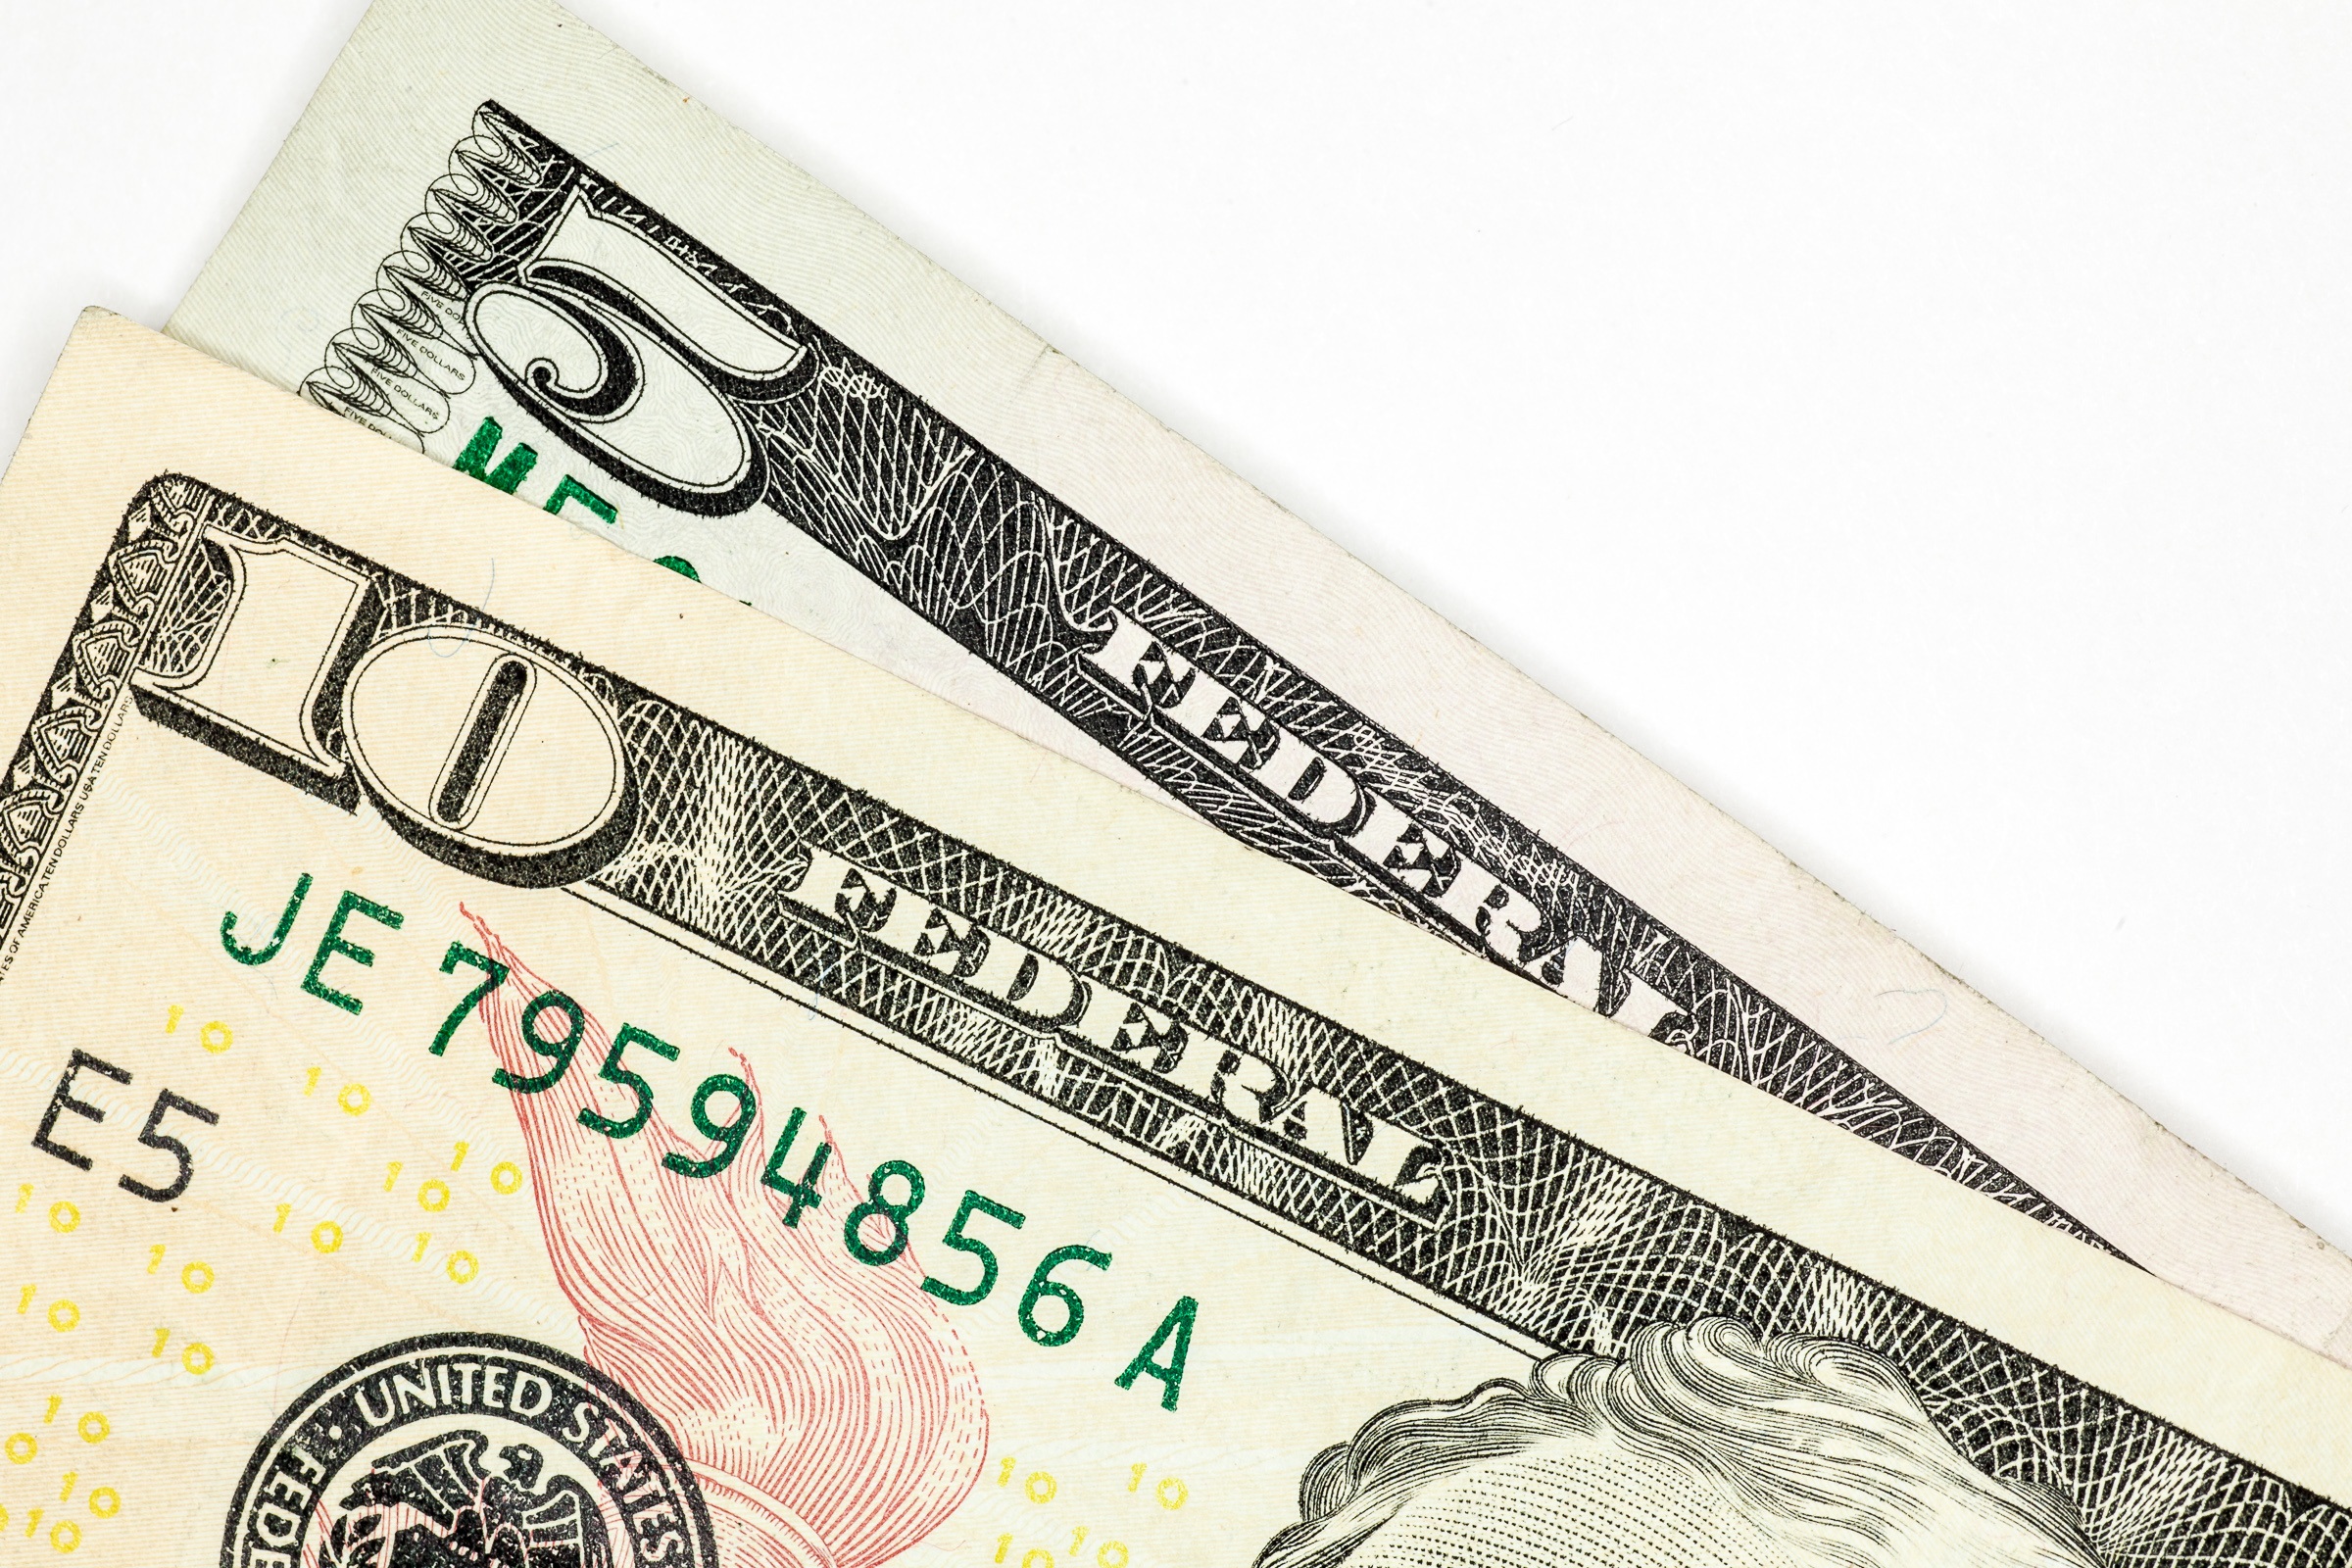
group, white, texture, number, isolated, pattern, green, symbol, color, macro, usa, money, business, closeup, paper, close up, brand, cash, bank, american, design, currency, new, dollar, usd, banking, bill, rich, credit, us, hamilton, ten, financial, many, savings, heap, success, finance, wealth, wages, exchange, banknote, pay, loan, greenback